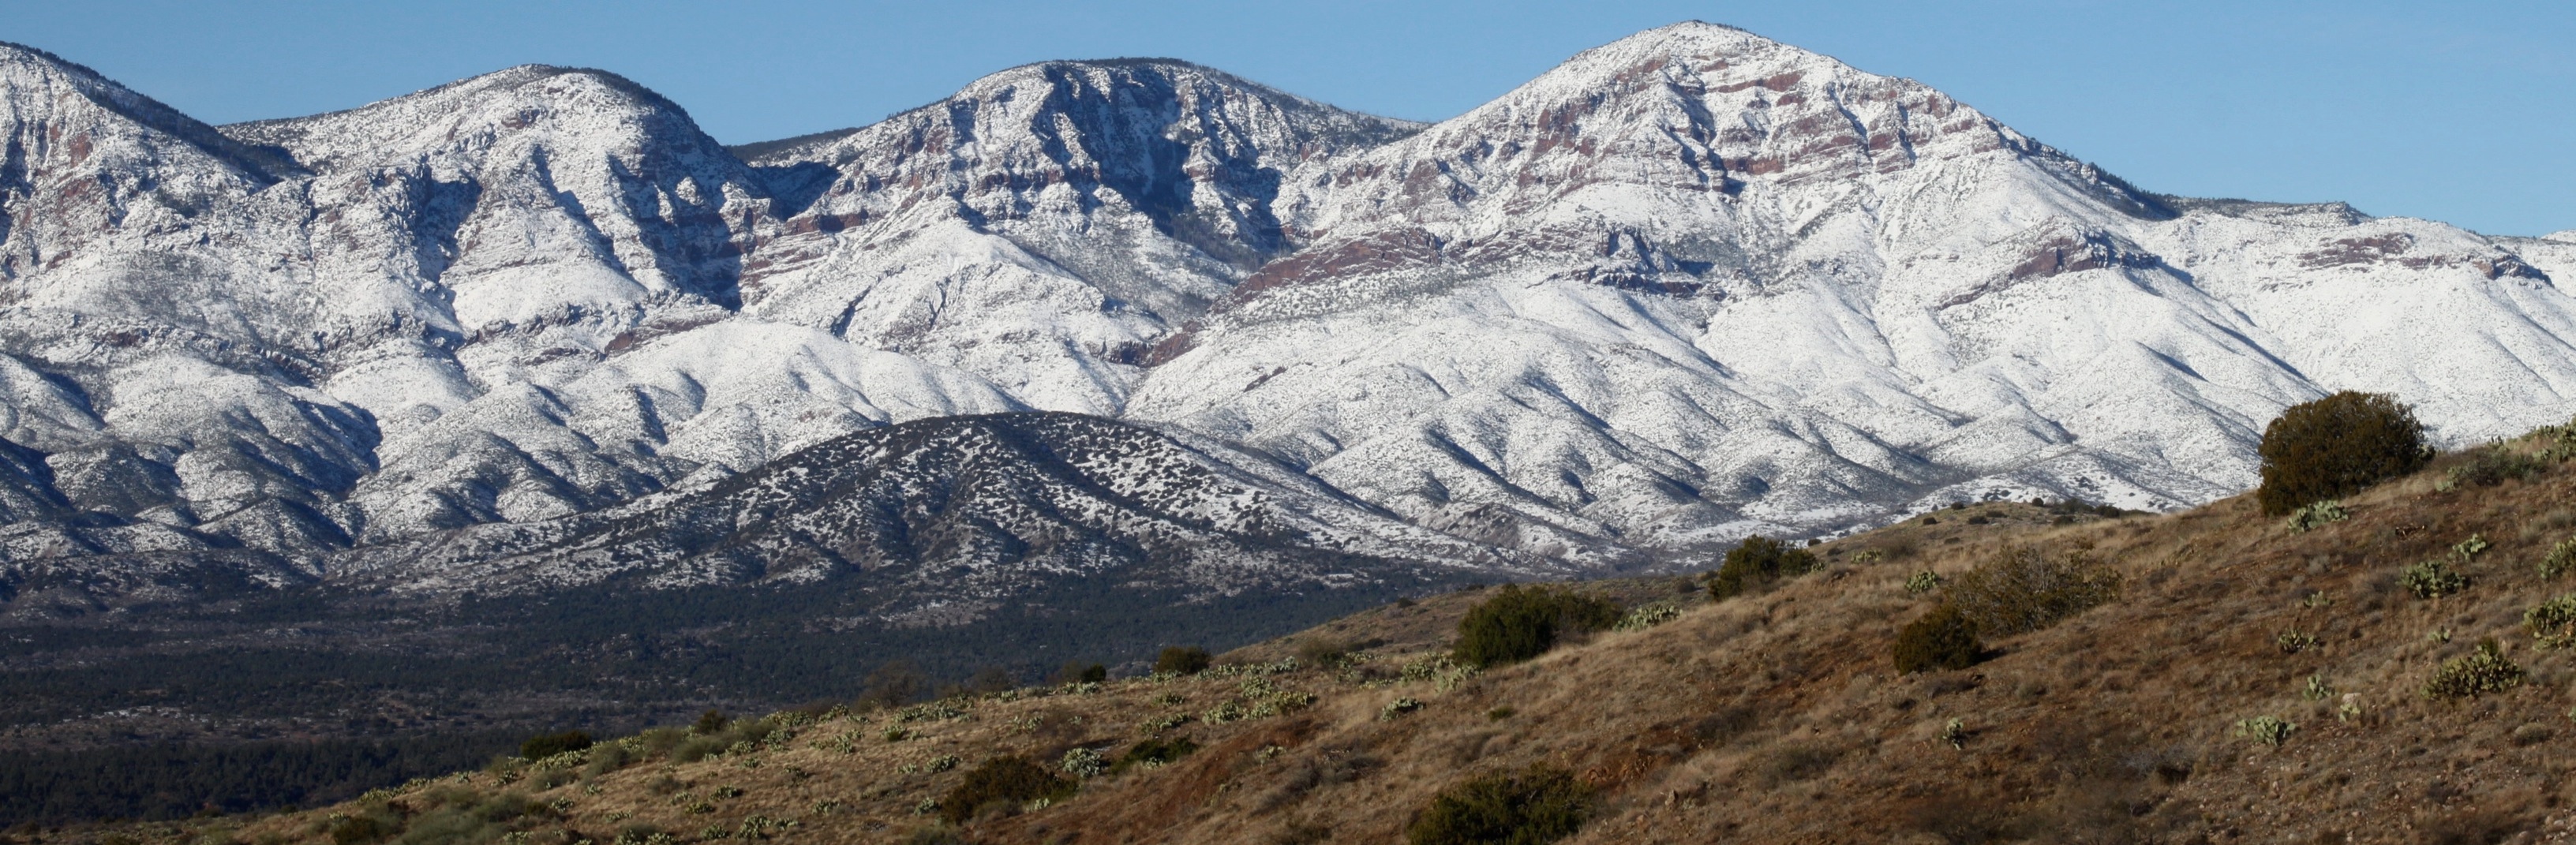
wilderness, mountain, snow, valley, mountain range, panorama, ridge, summit, massif, alps, badlands, plateau, fell, cirque, moraine, landform, mountain pass, geographical feature, mountainous landforms, geological phenomenon